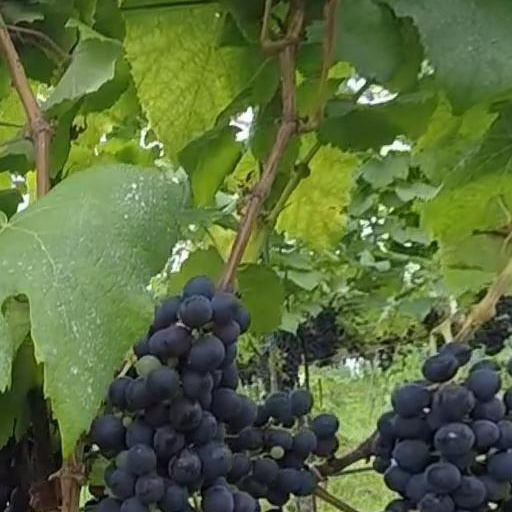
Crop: grape